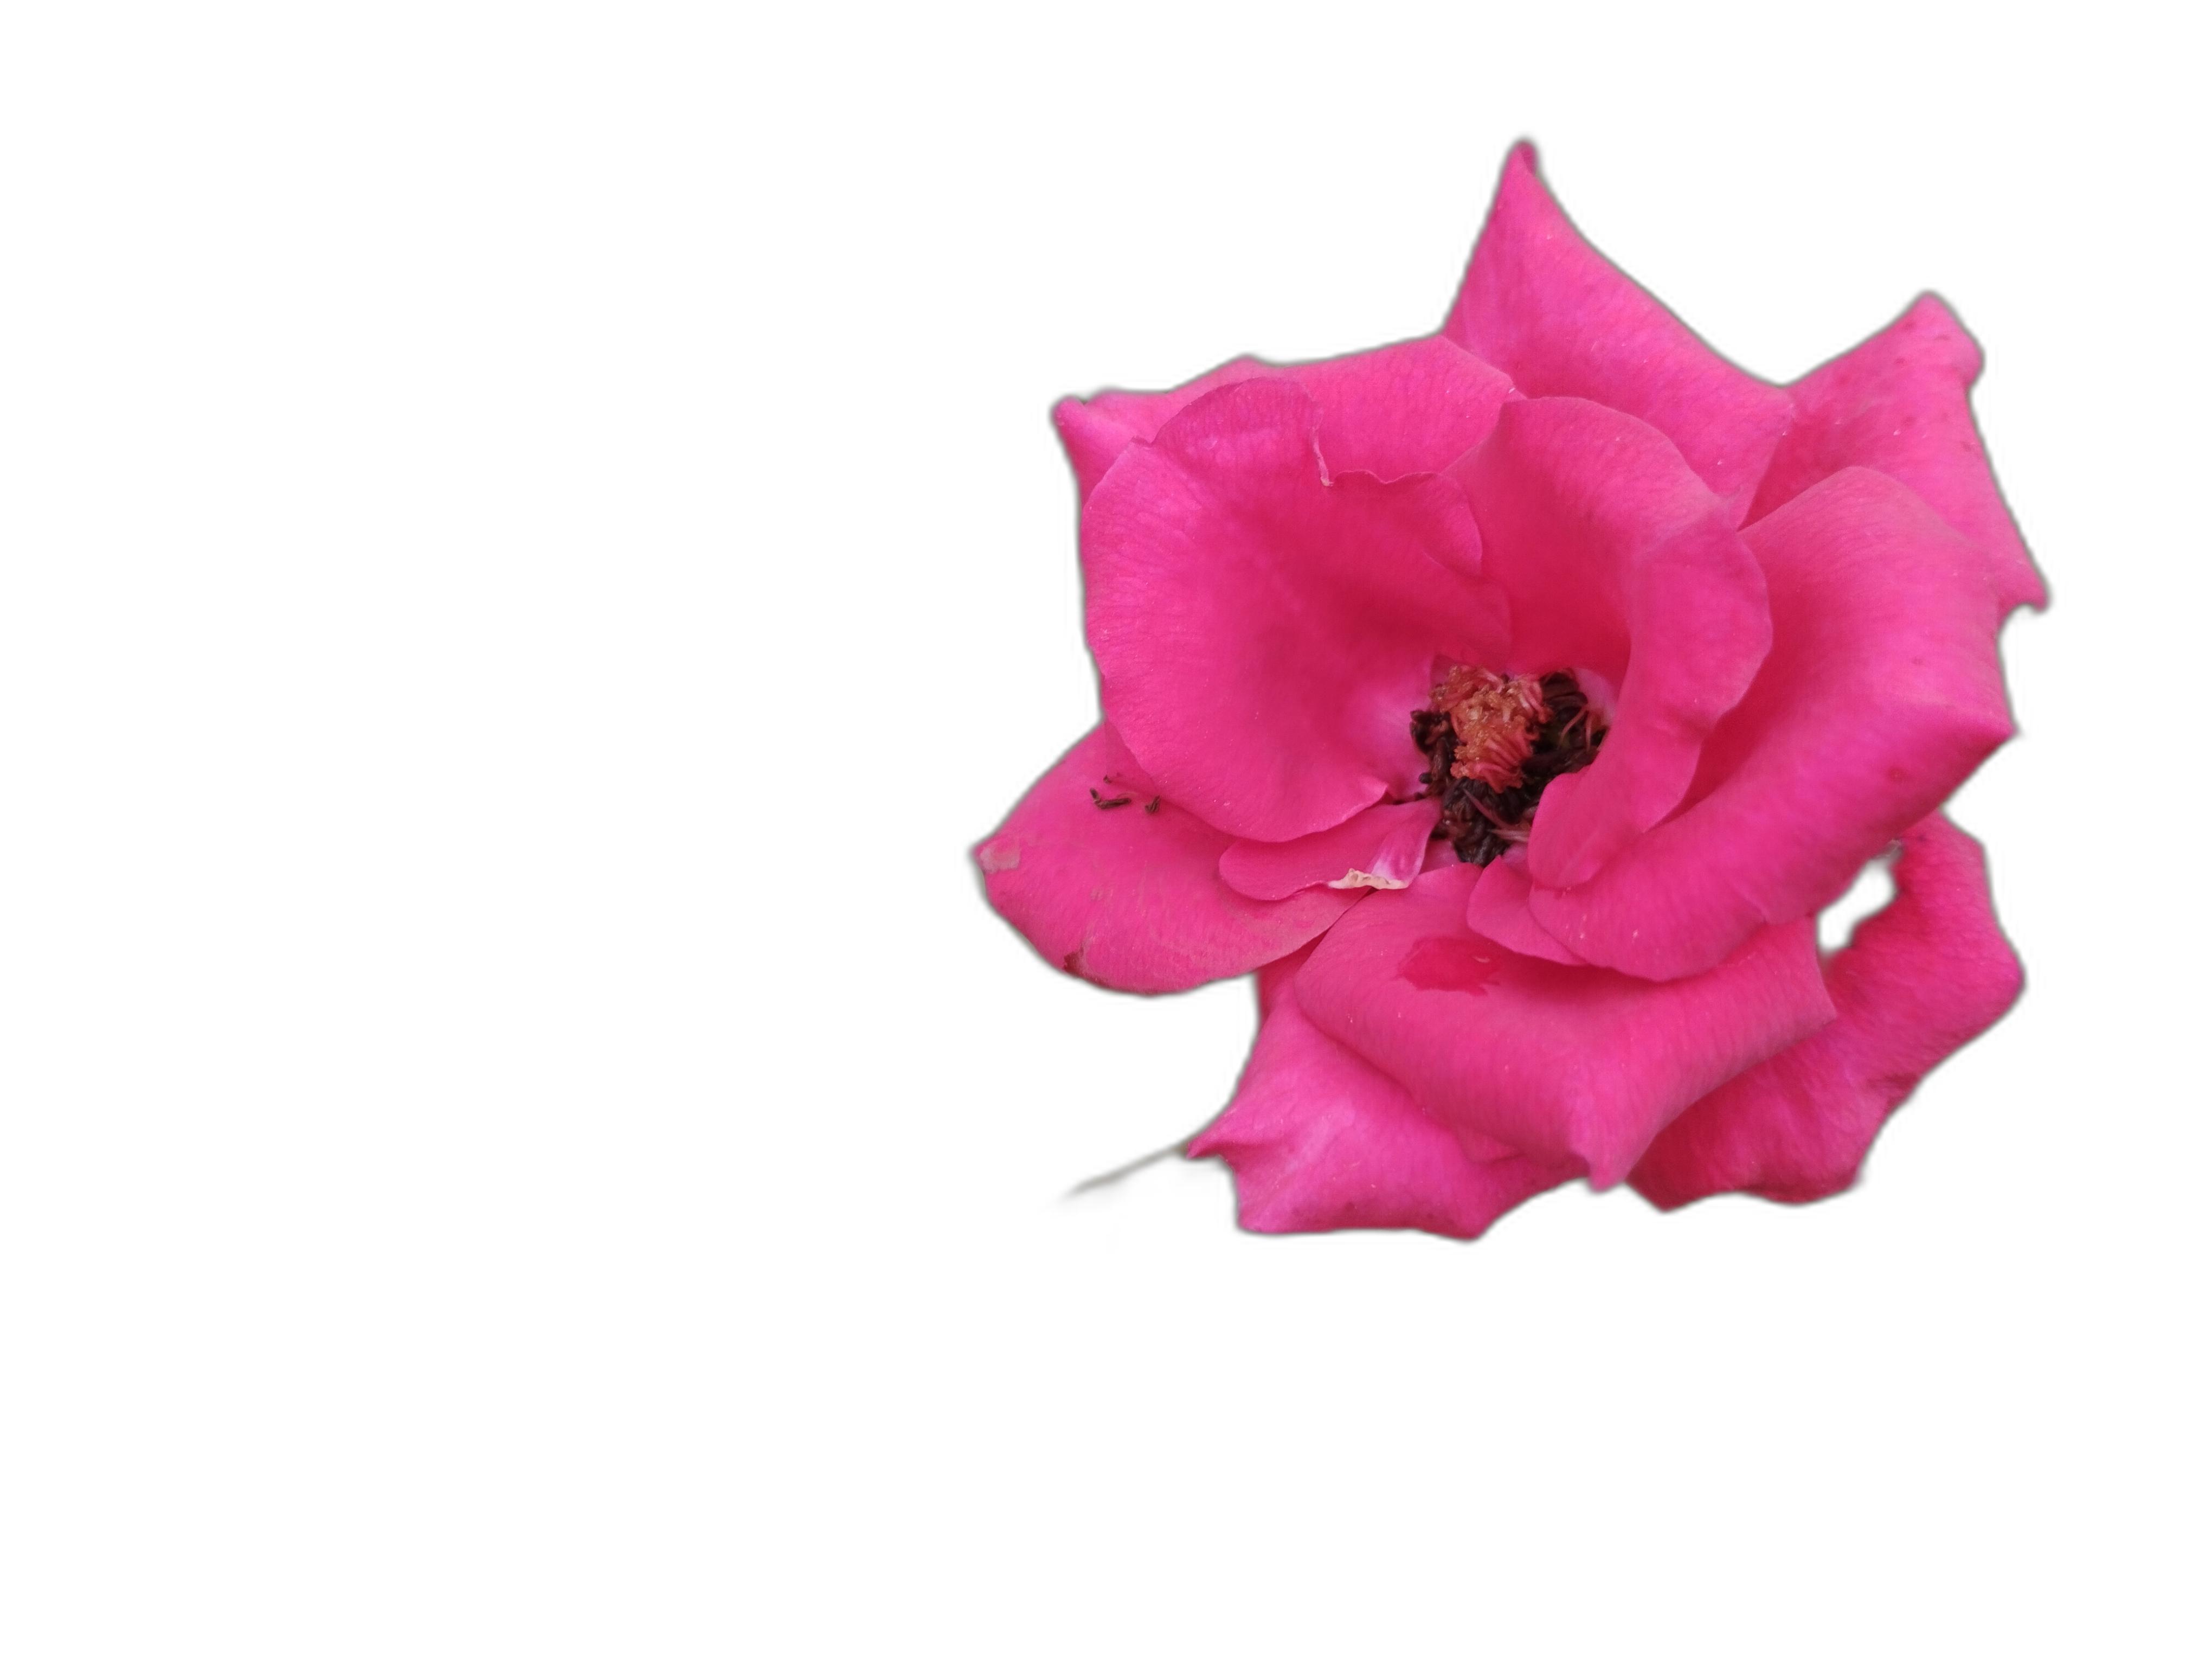
Label: Rose